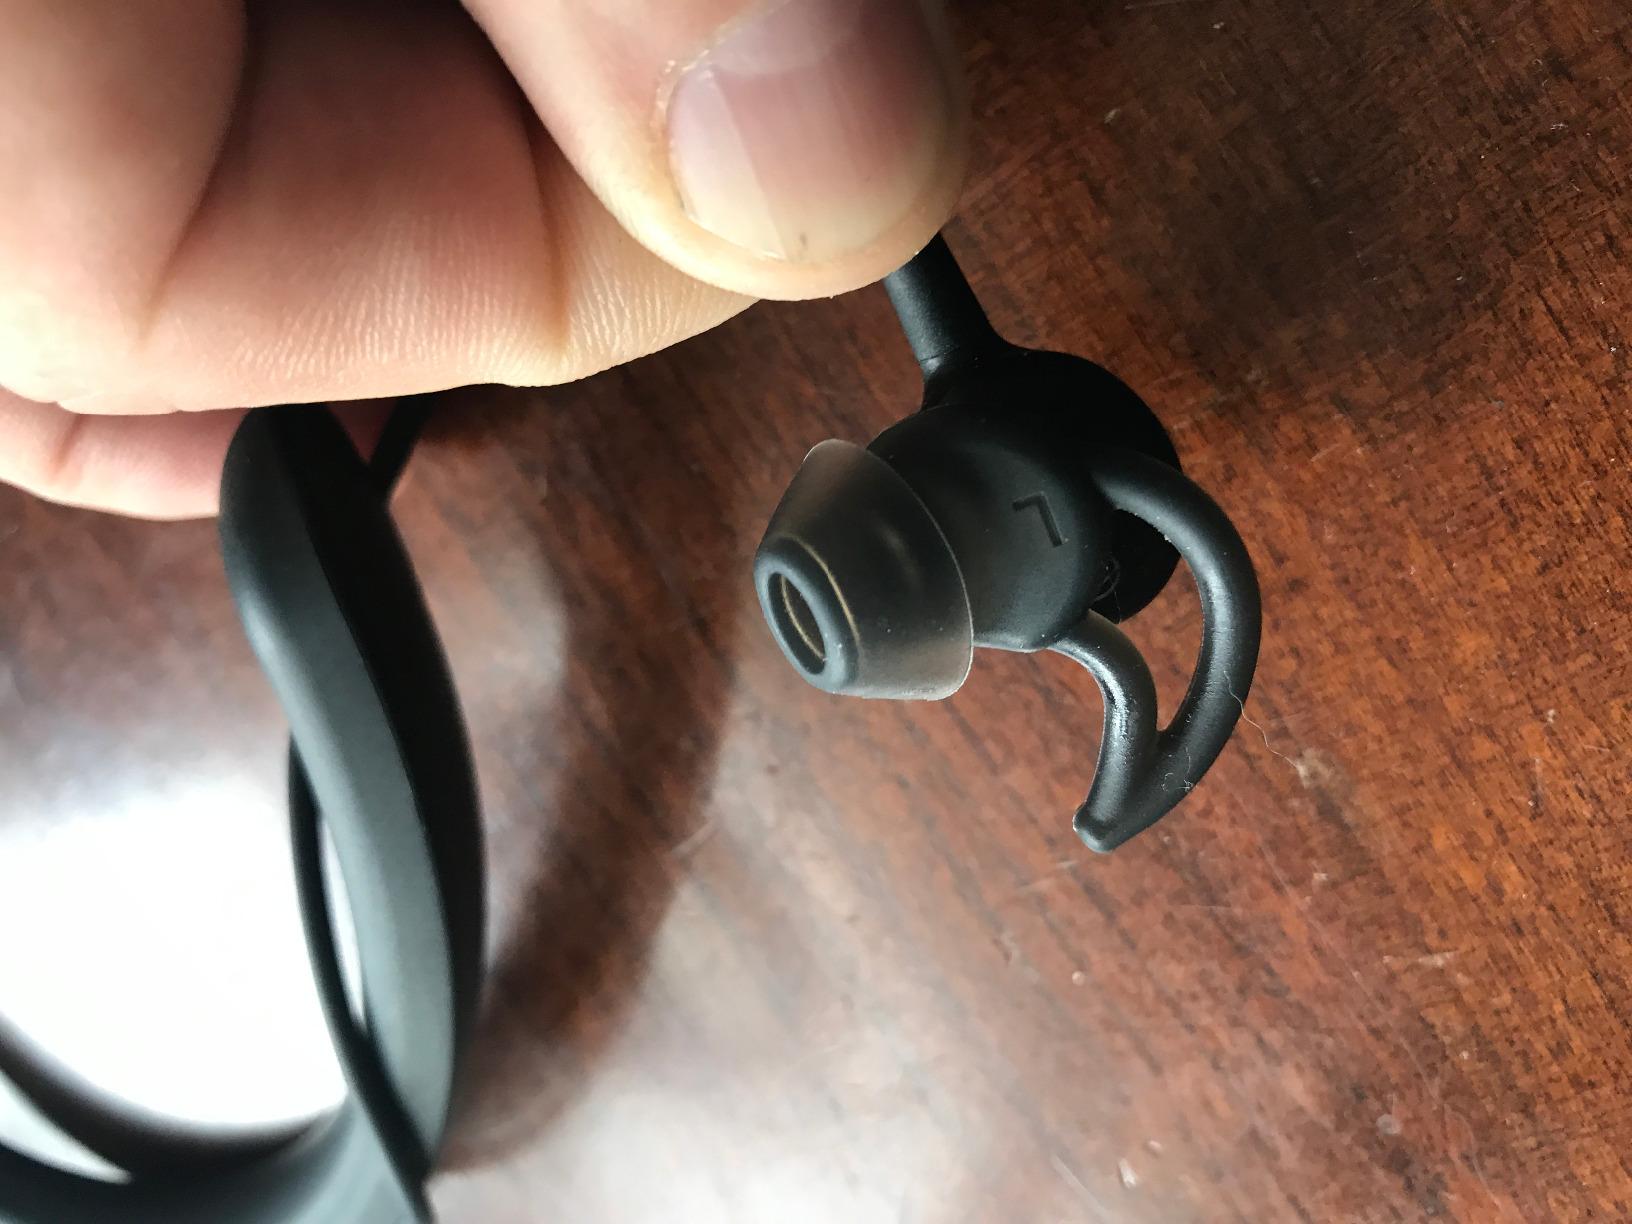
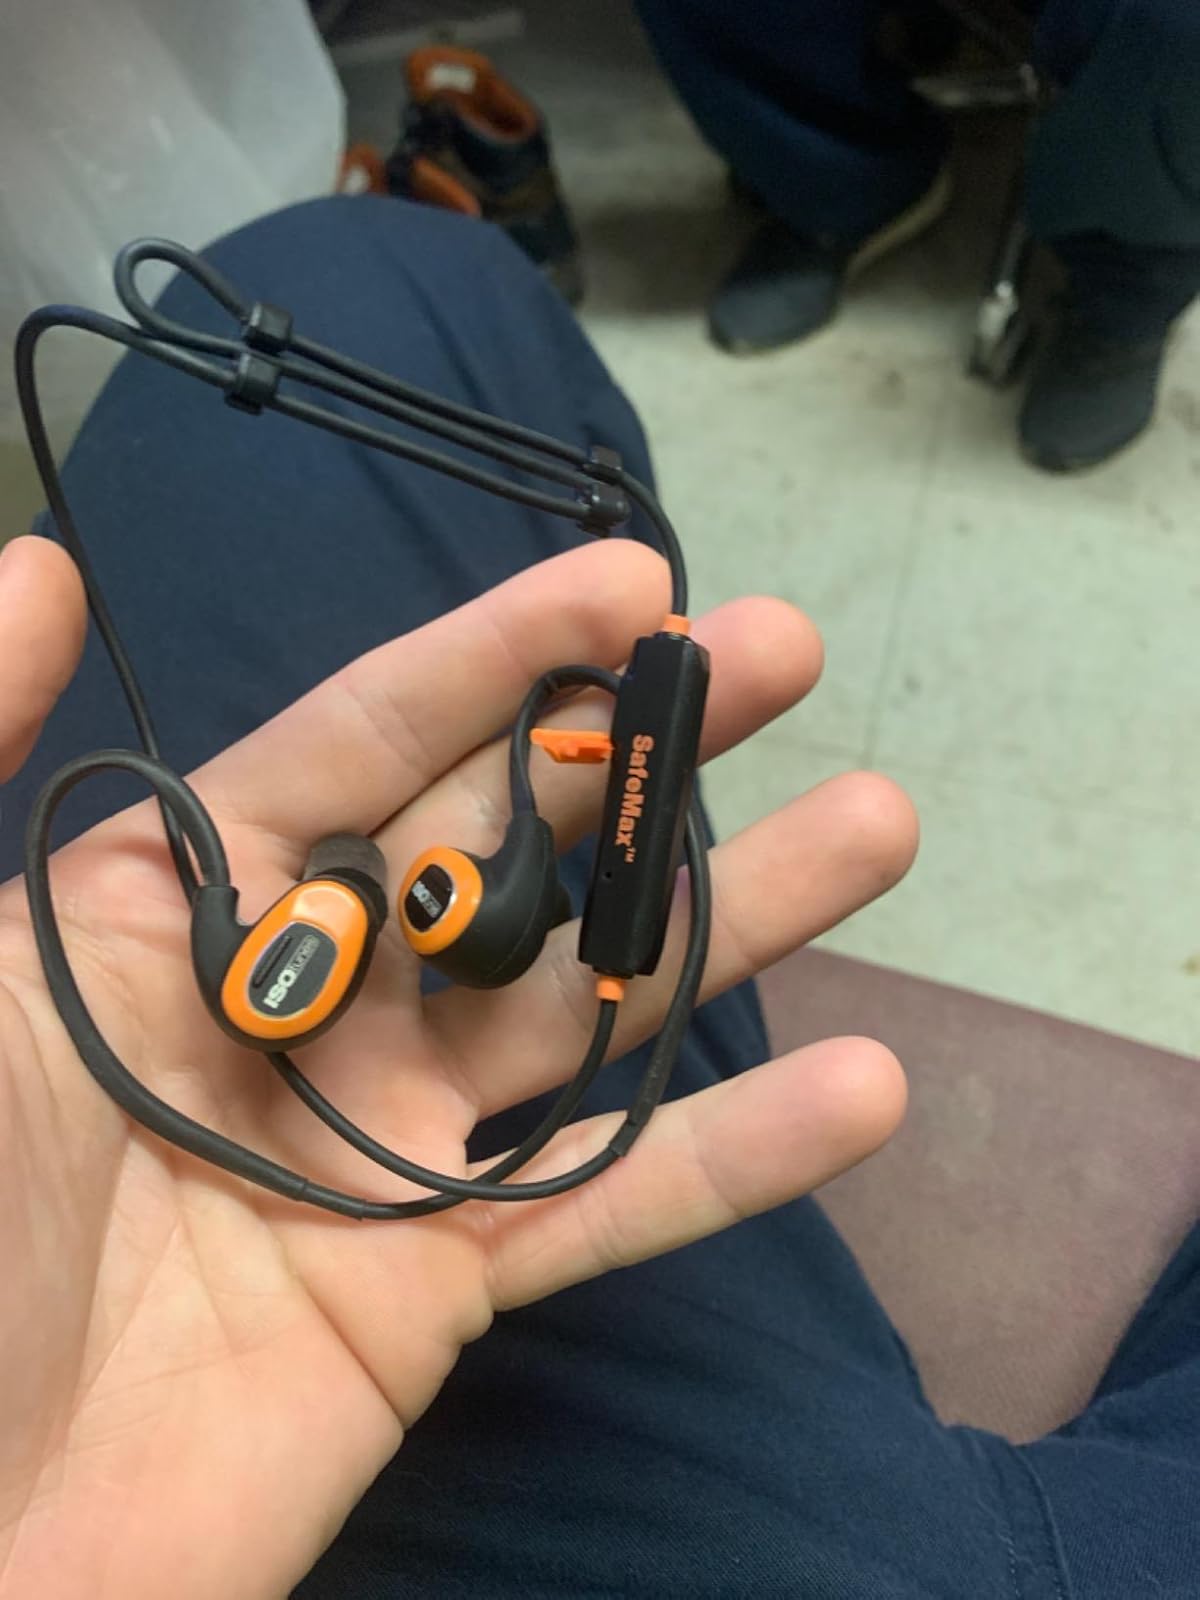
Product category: headphones
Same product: no